Louis Hébert (officer)

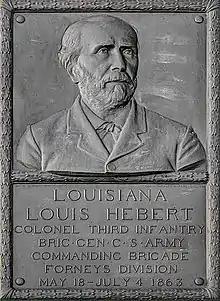
Relief portrait of Hébert by T.A.R. Kitson at Vicksburg National Military Park

Born in Iberville Parish, Louisiana, Louis Hébert was the first cousin of engineer, Governor Paul Octave Hébert. Louis Hébert graduated from the United States Military Academy in 1845 and was assigned as a brevet second lieutenant to the construction of Fort Livingston, Louisiana. He resigned his commission on February 15, 1846, to run his ailing father's plantation. He became a state militia officer in 1847, a Louisiana state legislator and chief engineer of the State of Louisiana (1855–1860).